Inchmurrin

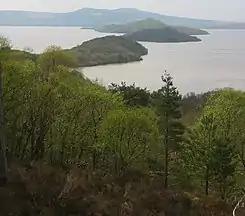
From the summit of Inchcailloch to Torrinch, Creinch, Inchmurrin and Ben Bowie.

Inchmurrin was the site of a 7th-century monastery, with a chapel dedicated to Saint Mirin, after whom it was named.